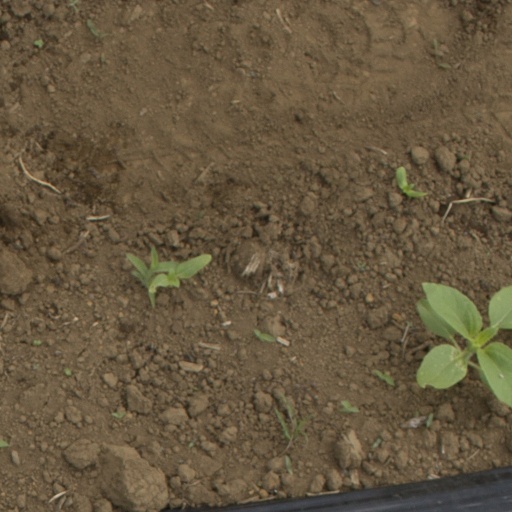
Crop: Jerusalem artichoke